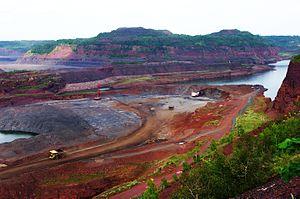
La mine de Hull-Rust-Mahoning est une mine à ciel ouvert de fer située près de Hibbing dans le Minnesota aux États-Unis. Sa production a débuté en 1893. Elle est depuis 1966, un National Historic Landmark.
Le gisement de Mesabi Range est une formation géologie contenant d'importants gisements de minerai de fer, et le plus grand des quatre dans la région, connus collectivement sous le nom d'Iron Range dans le Minnesota. Découvert en 1866, il est le principal centre d'extraction du minerai de fer aux États-Unis. Le district est situé dans le nord-est du Minnesota, en grande partie dans les comtés d'Itasca et Saint Louis. Il a beaucoup contribué à la croissance américaine dans la première partie du 20ᵉ siècle. Les opérations d'extraction ont diminué vers le milieu des années 1970, mais ont rebondi en 2005. Avec la chute de la valeur du dollar américain par rapport aux autres devises du monde et la croissance de la chine, la production est rentable de nouveau, et certaines mines qui avait fermé ont rouvert, tandis que d'autres mines ont été développées.